Hora Police

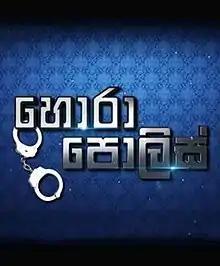

Hora Police is a 2016 Sri Lankan Sinhala comedy film directed, produced, screenplay by Suranga De Alwis for Sangeetha Films. It stars Mahendra Perera in dual role along with Dhanuskha Iroshani and Gangu Roshana in supporting roles. Music composed by Sarath de Alwis. It is the 1252nd Sri Lankan film in the Sinhala cinema.